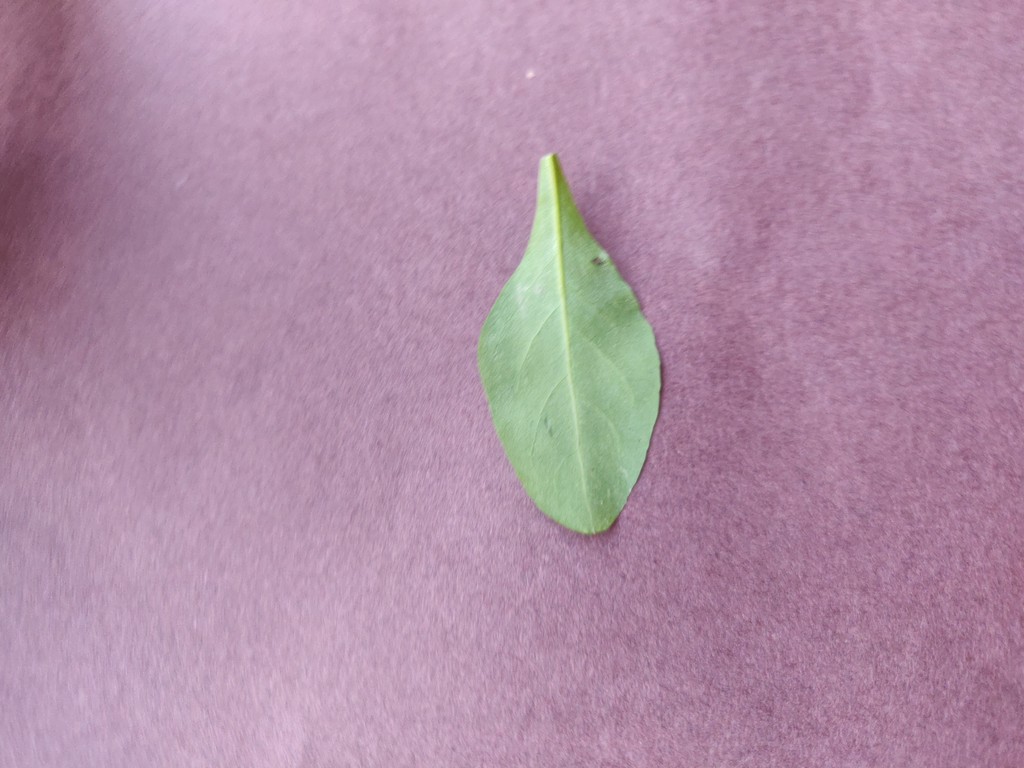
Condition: Healthy
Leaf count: single
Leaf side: back